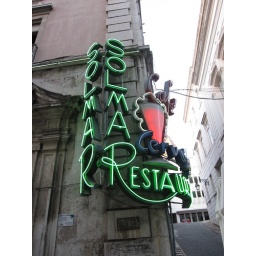
Stunning retro/original neon sign outside a bar in Lisbon. 16th August 2009